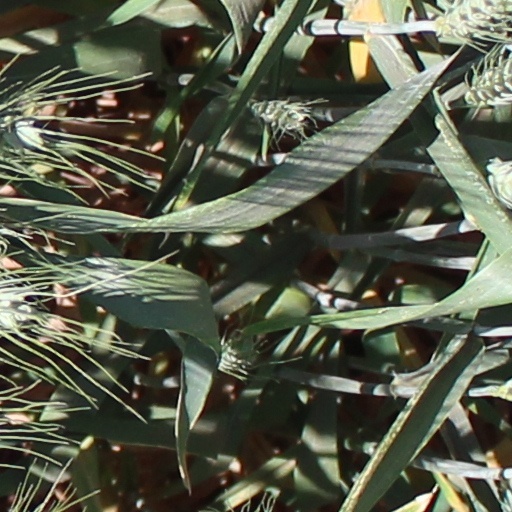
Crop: wheat